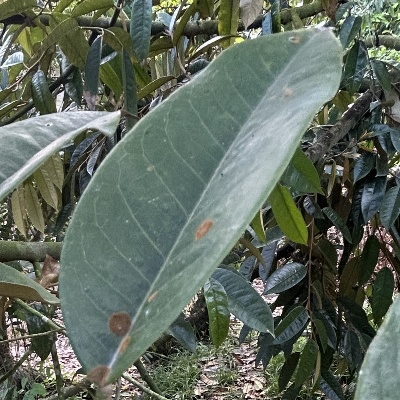
Label: Leaf_Algal